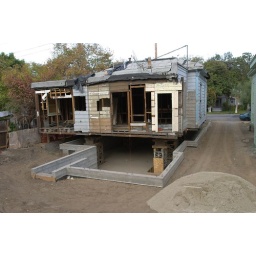
Overview of the rear of the project. The basement is compleeted, the roof over the rear of the house still needs to be demolished.